Bauerntanz zweier Kinder

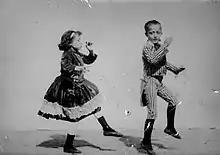

Bauerntanz zweier Kinder, also known as Italienischer Bauerntanz (Italian peasant dance) or Italian folk dance, is an 1895 German short black-and-white silent documentary film directed by Max Skladanowsky. The film captures two children, Ploetz and Lorella, performing a dance.